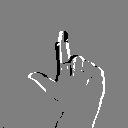
ASL letter: l